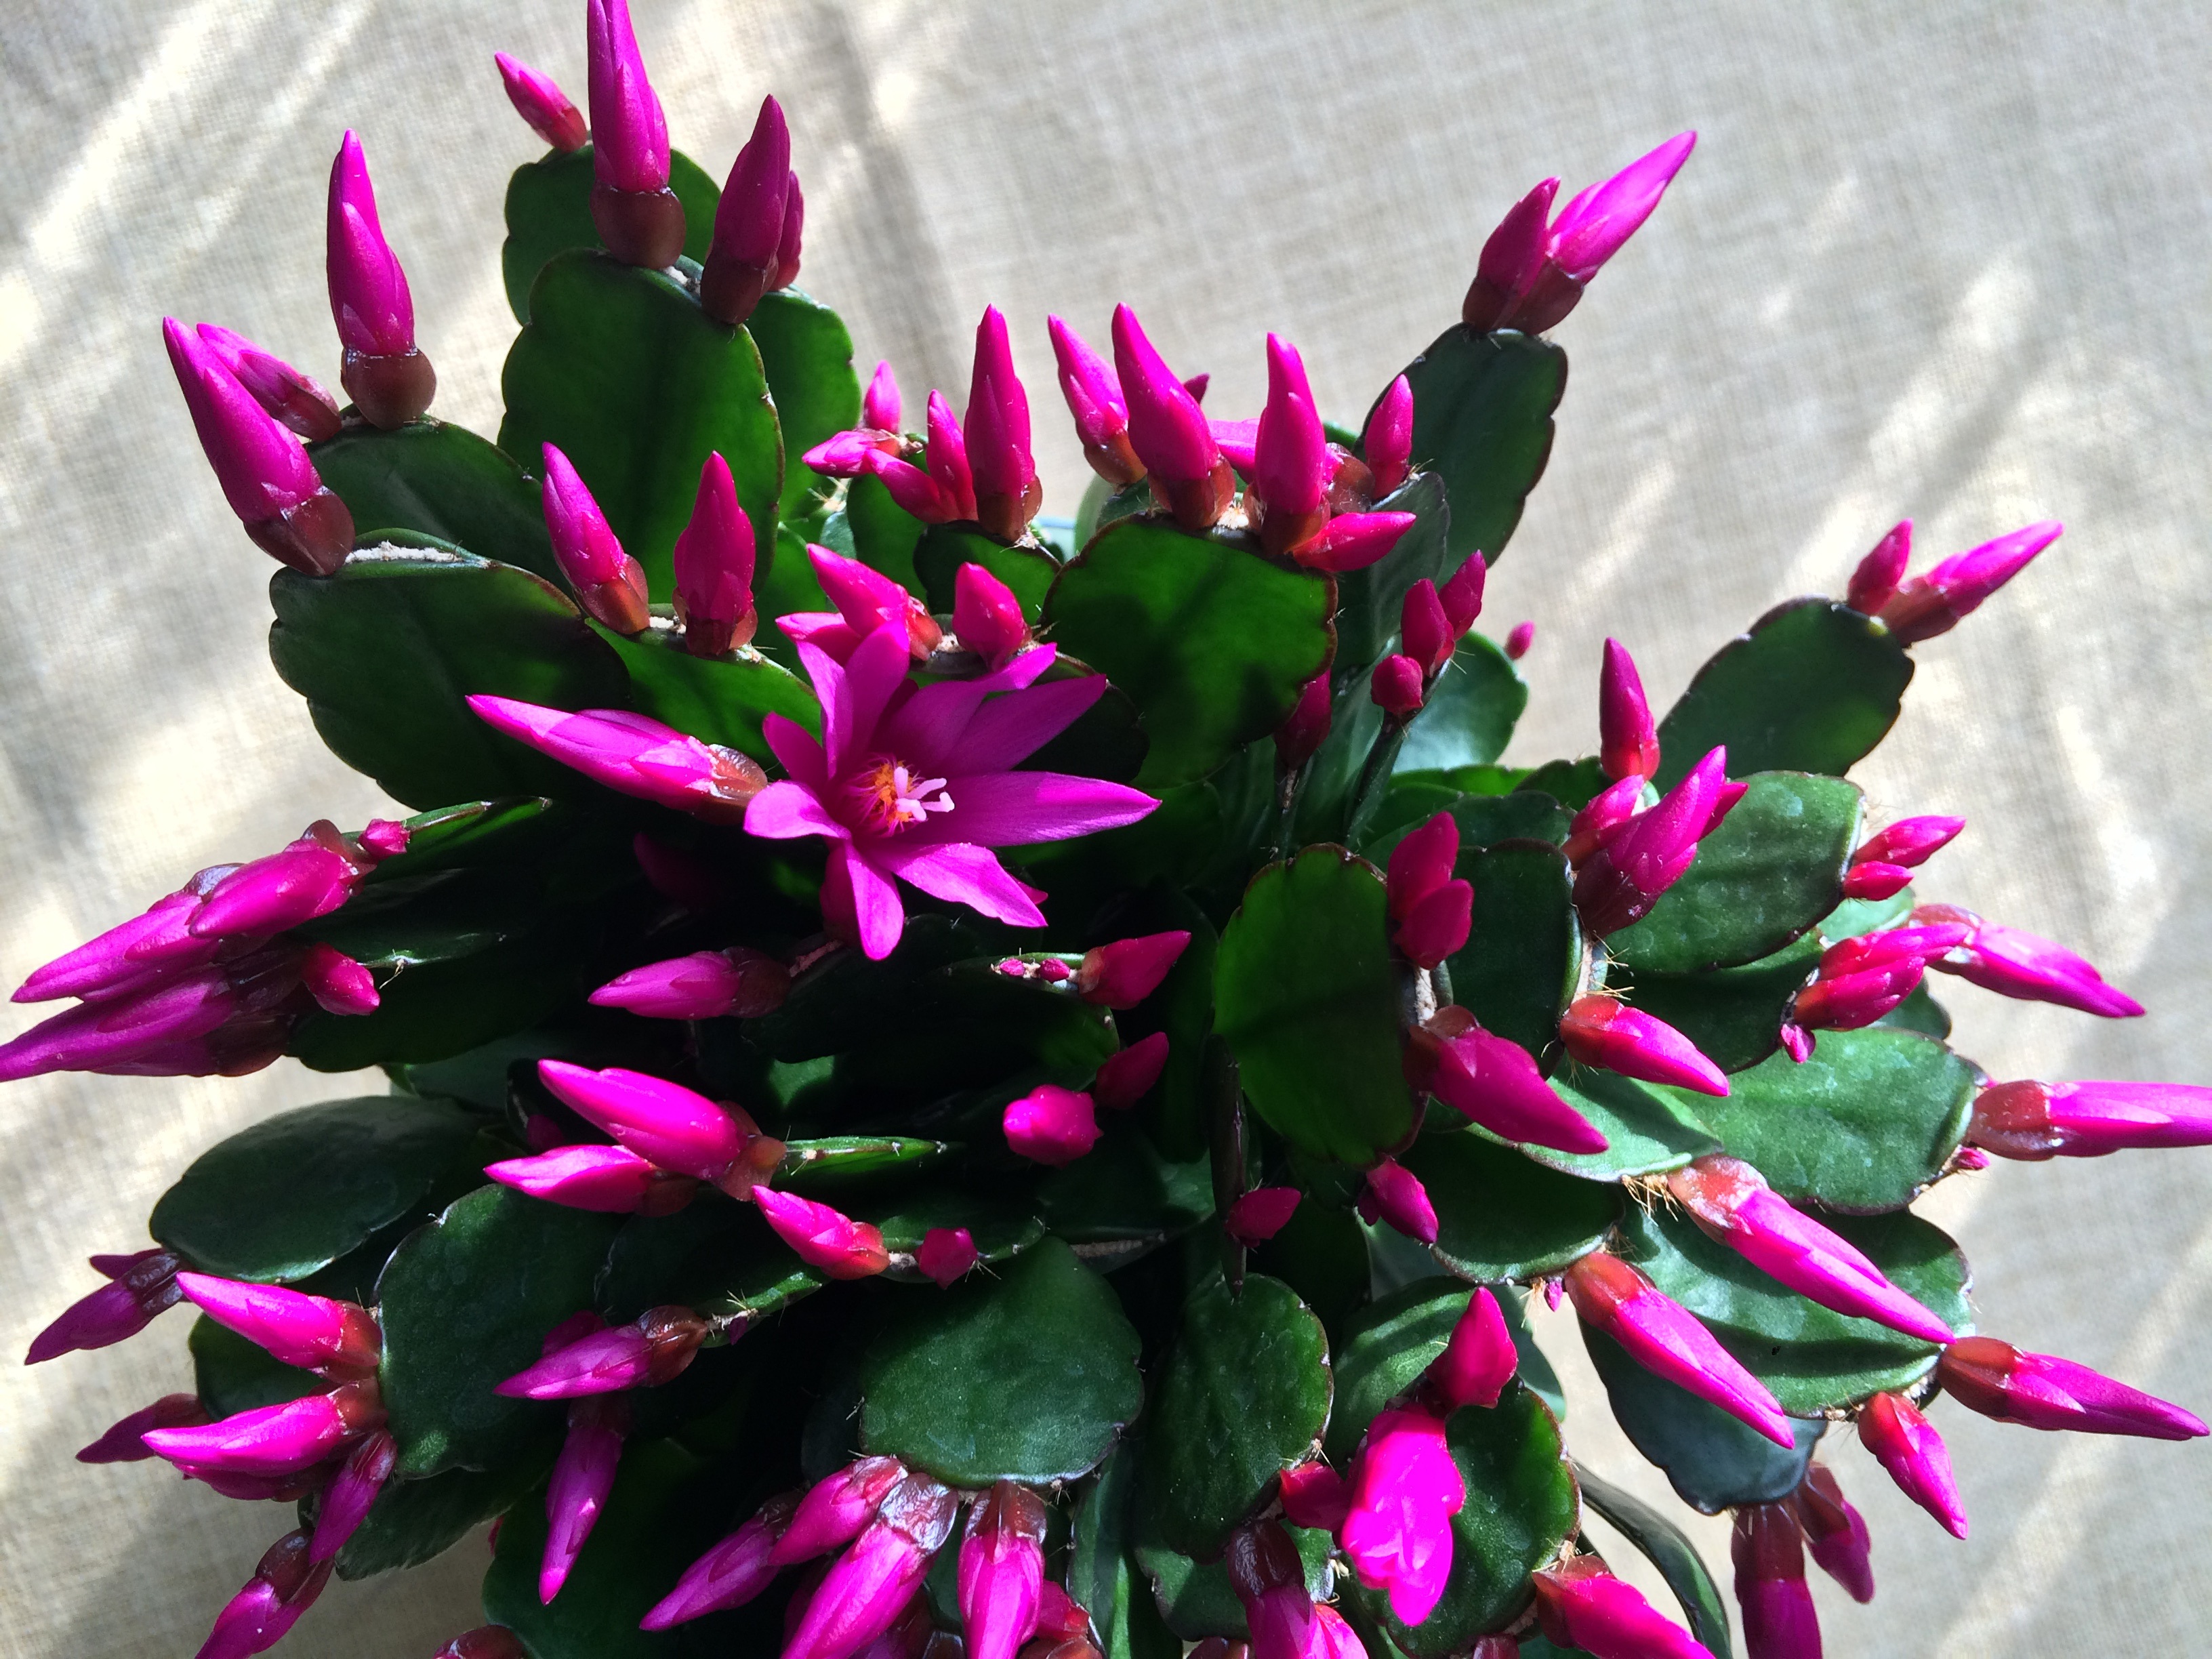
blossom, cactus, plant, flower, petal, bloom, botany, pink, flora, potted plant, macro photography, flowering plant, weihnachtskaktus, land plant